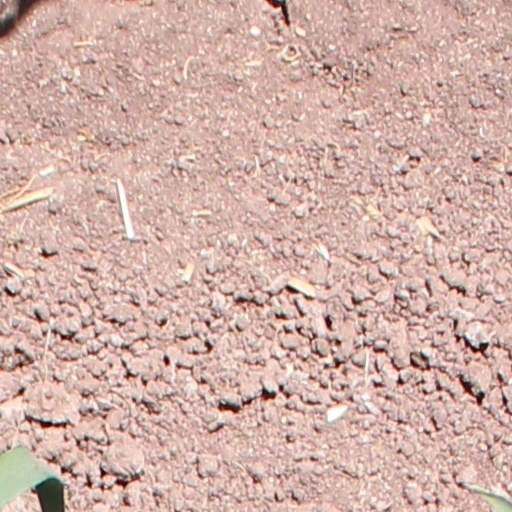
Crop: wheat